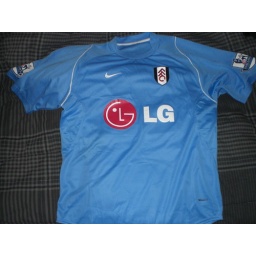
Rare match worn blue 3rd shirt from McBride's last season in England. Worn away at Newcastle 22 March, 2008